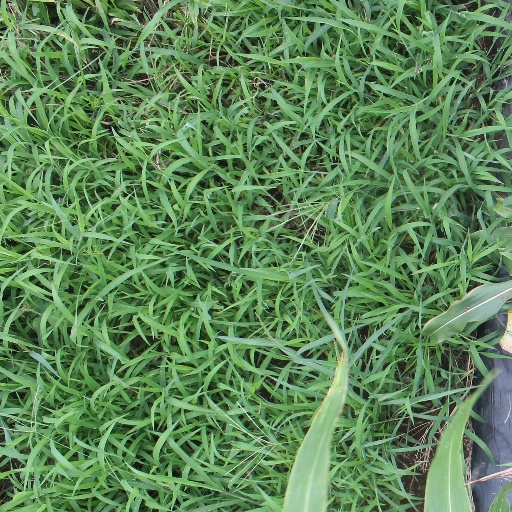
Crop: sorghum